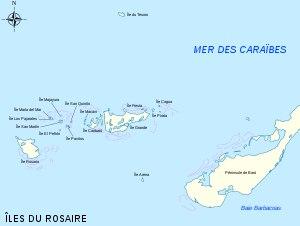
Les Islas del Rosario, aussi connues sous le nom de Corales Islas del Rosario est un archipel située au large de la Colombie, approximativement à 100 kilomètres de Cartagena.